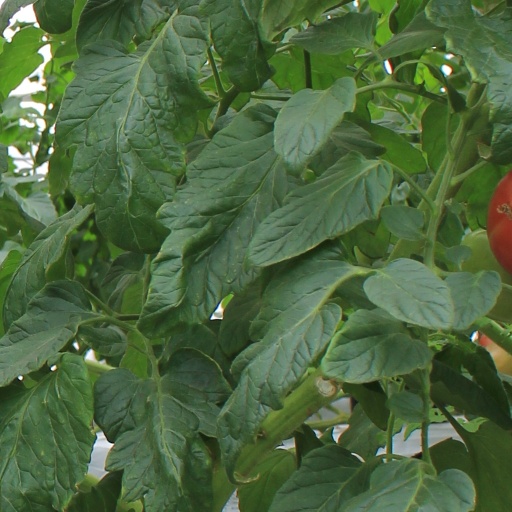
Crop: tomato